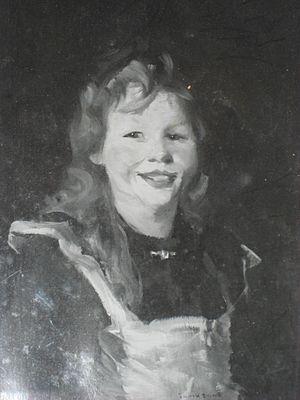
Robert Henri, né à Cincinnati le 25 juin 1865 et mort le 12 juillet 1929, est un peintre et professeur américain, membre de l'informelle « Ash Can School », et figure majeure du réalisme américain.